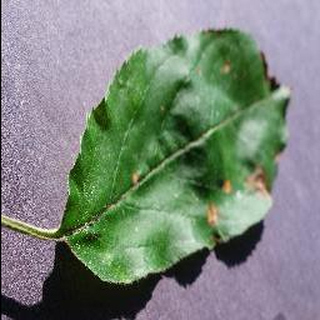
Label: apple_black_rot